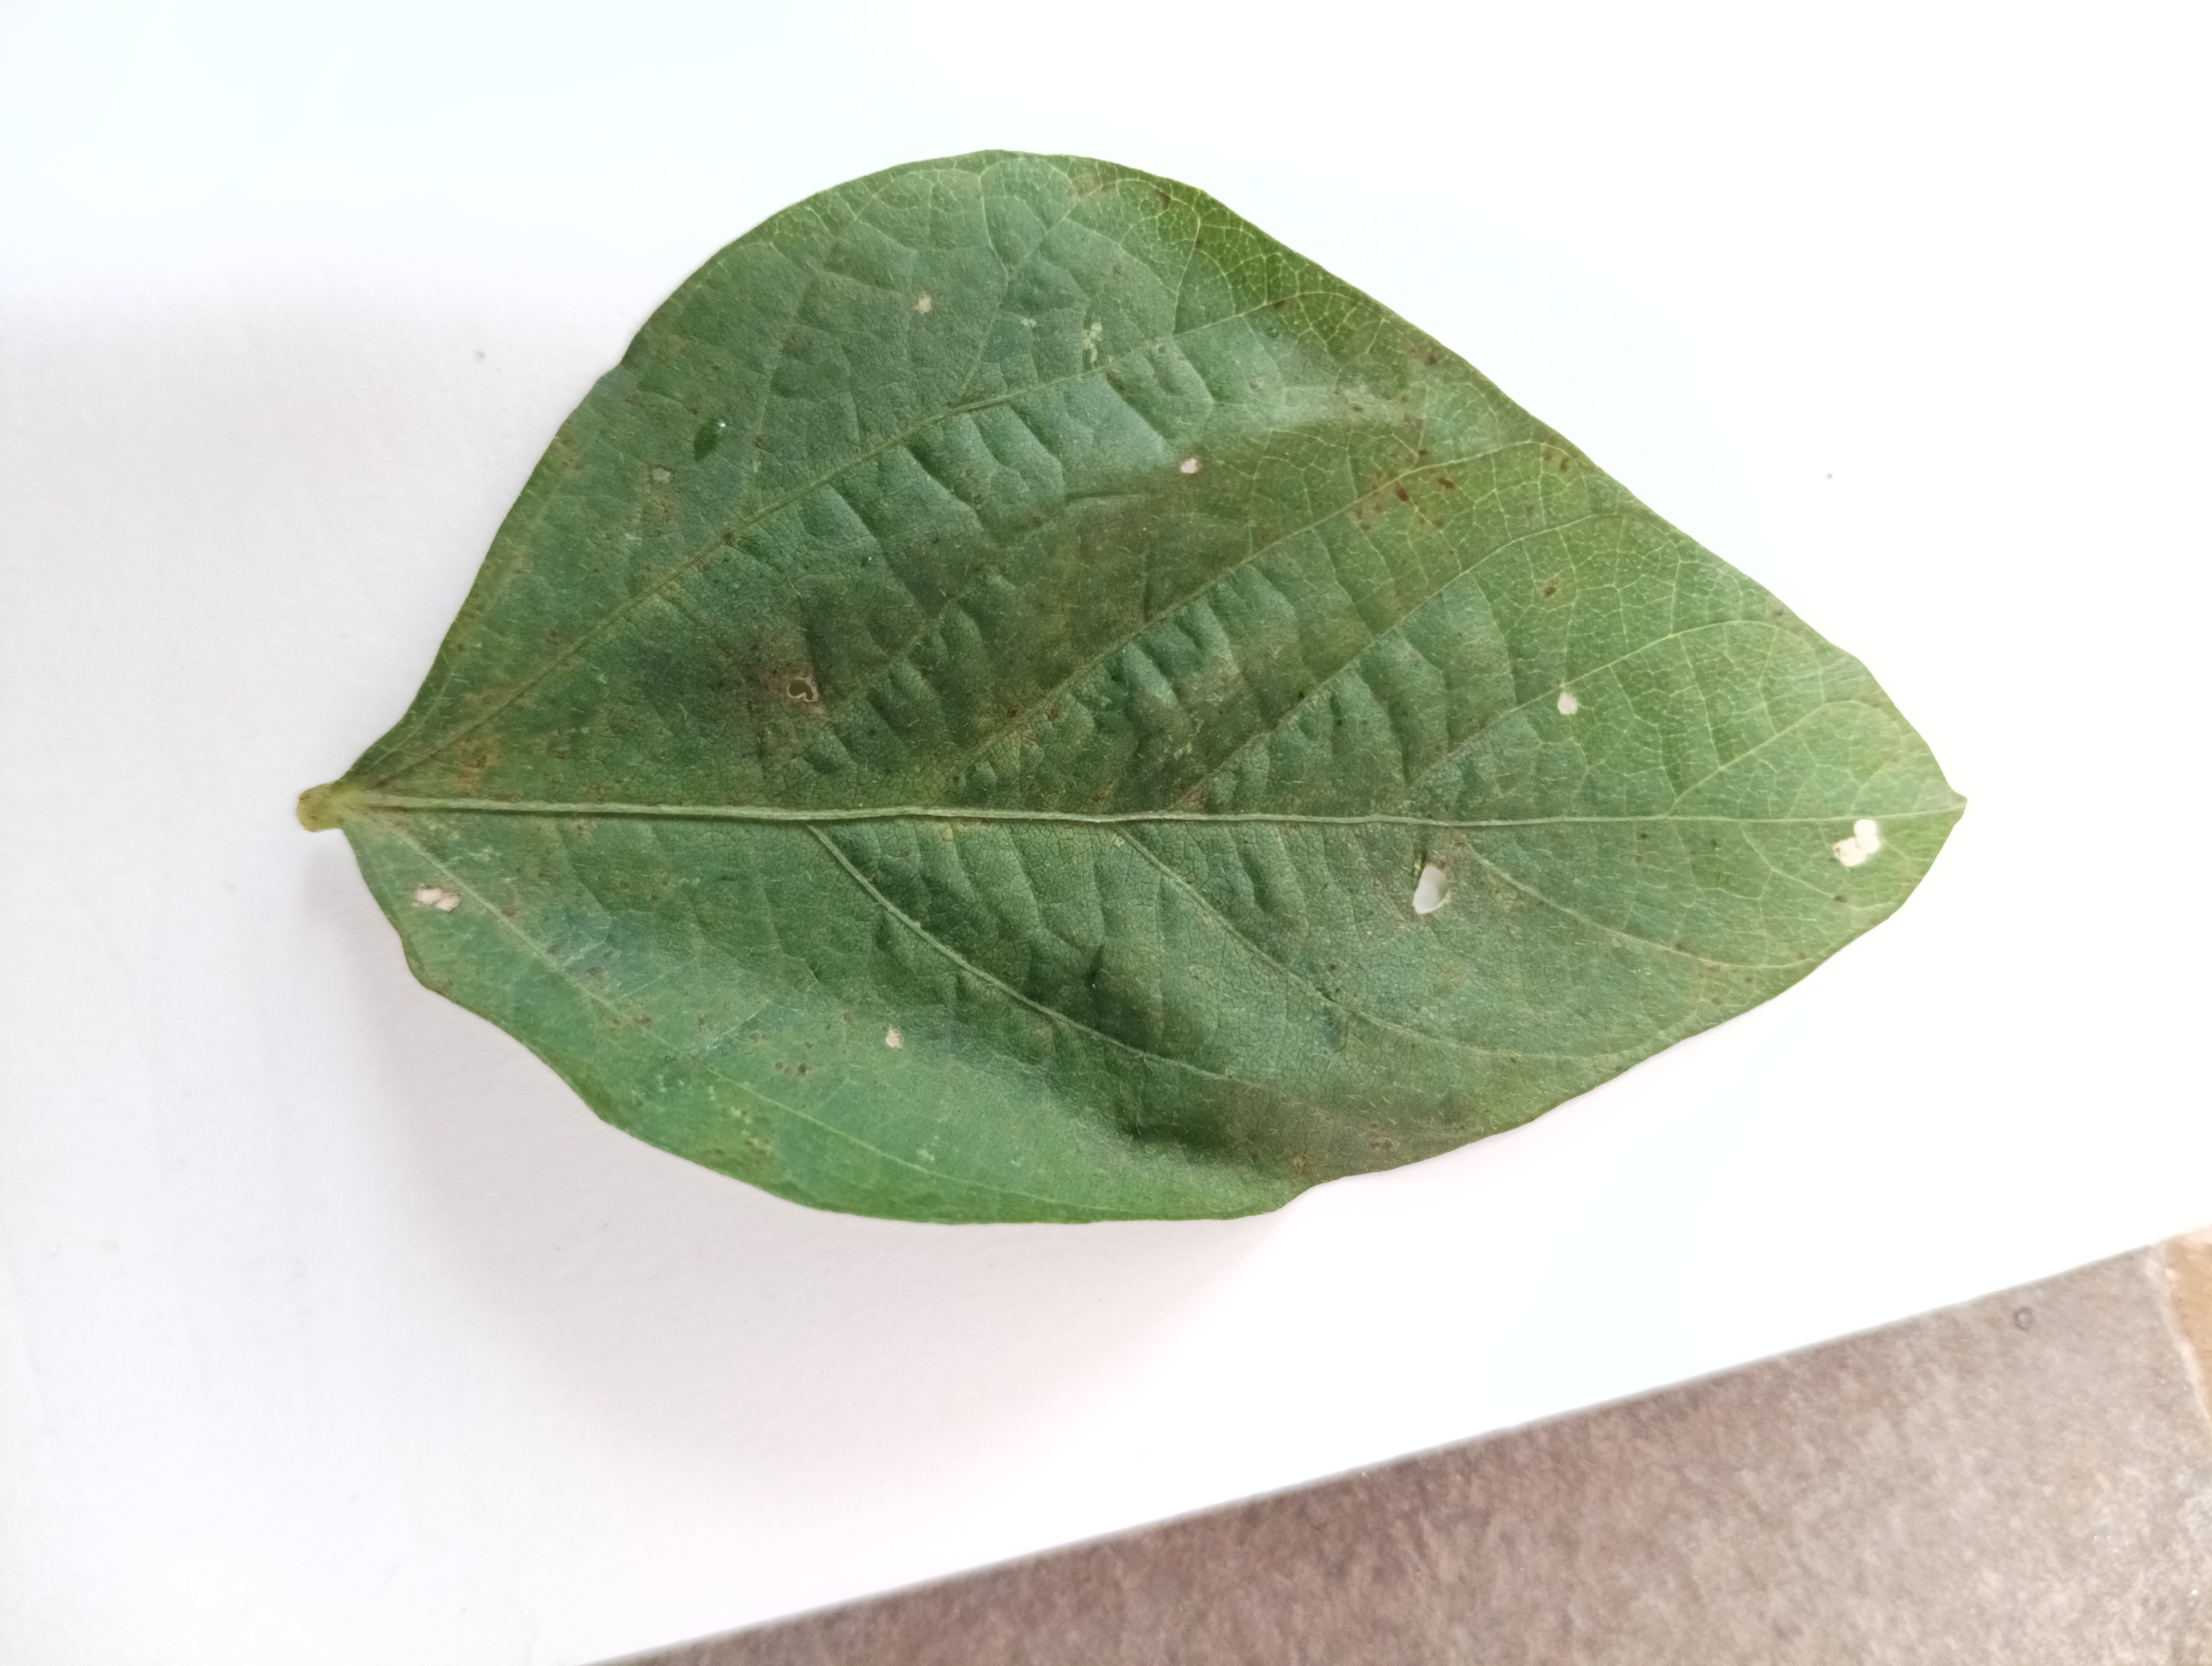
Label: Healthy